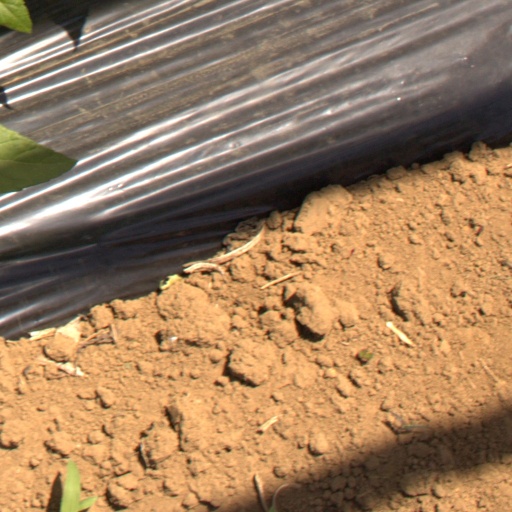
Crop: Jerusalem artichoke